Bowerchalke

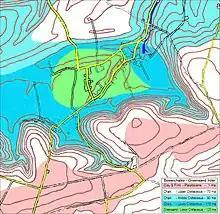
Geological overview of Bowerchalke

Marleycombe Down, Knowle Down and Woodminton Down are chalk grasslands which comprise the entire southern outlook of the village. They are jointly known as the Bowerchalke Downs, a Site of Special Scientific Interest with many species of plants, insects and butterflies.